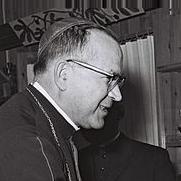
Age: 61